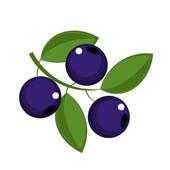
Label: Blueberry